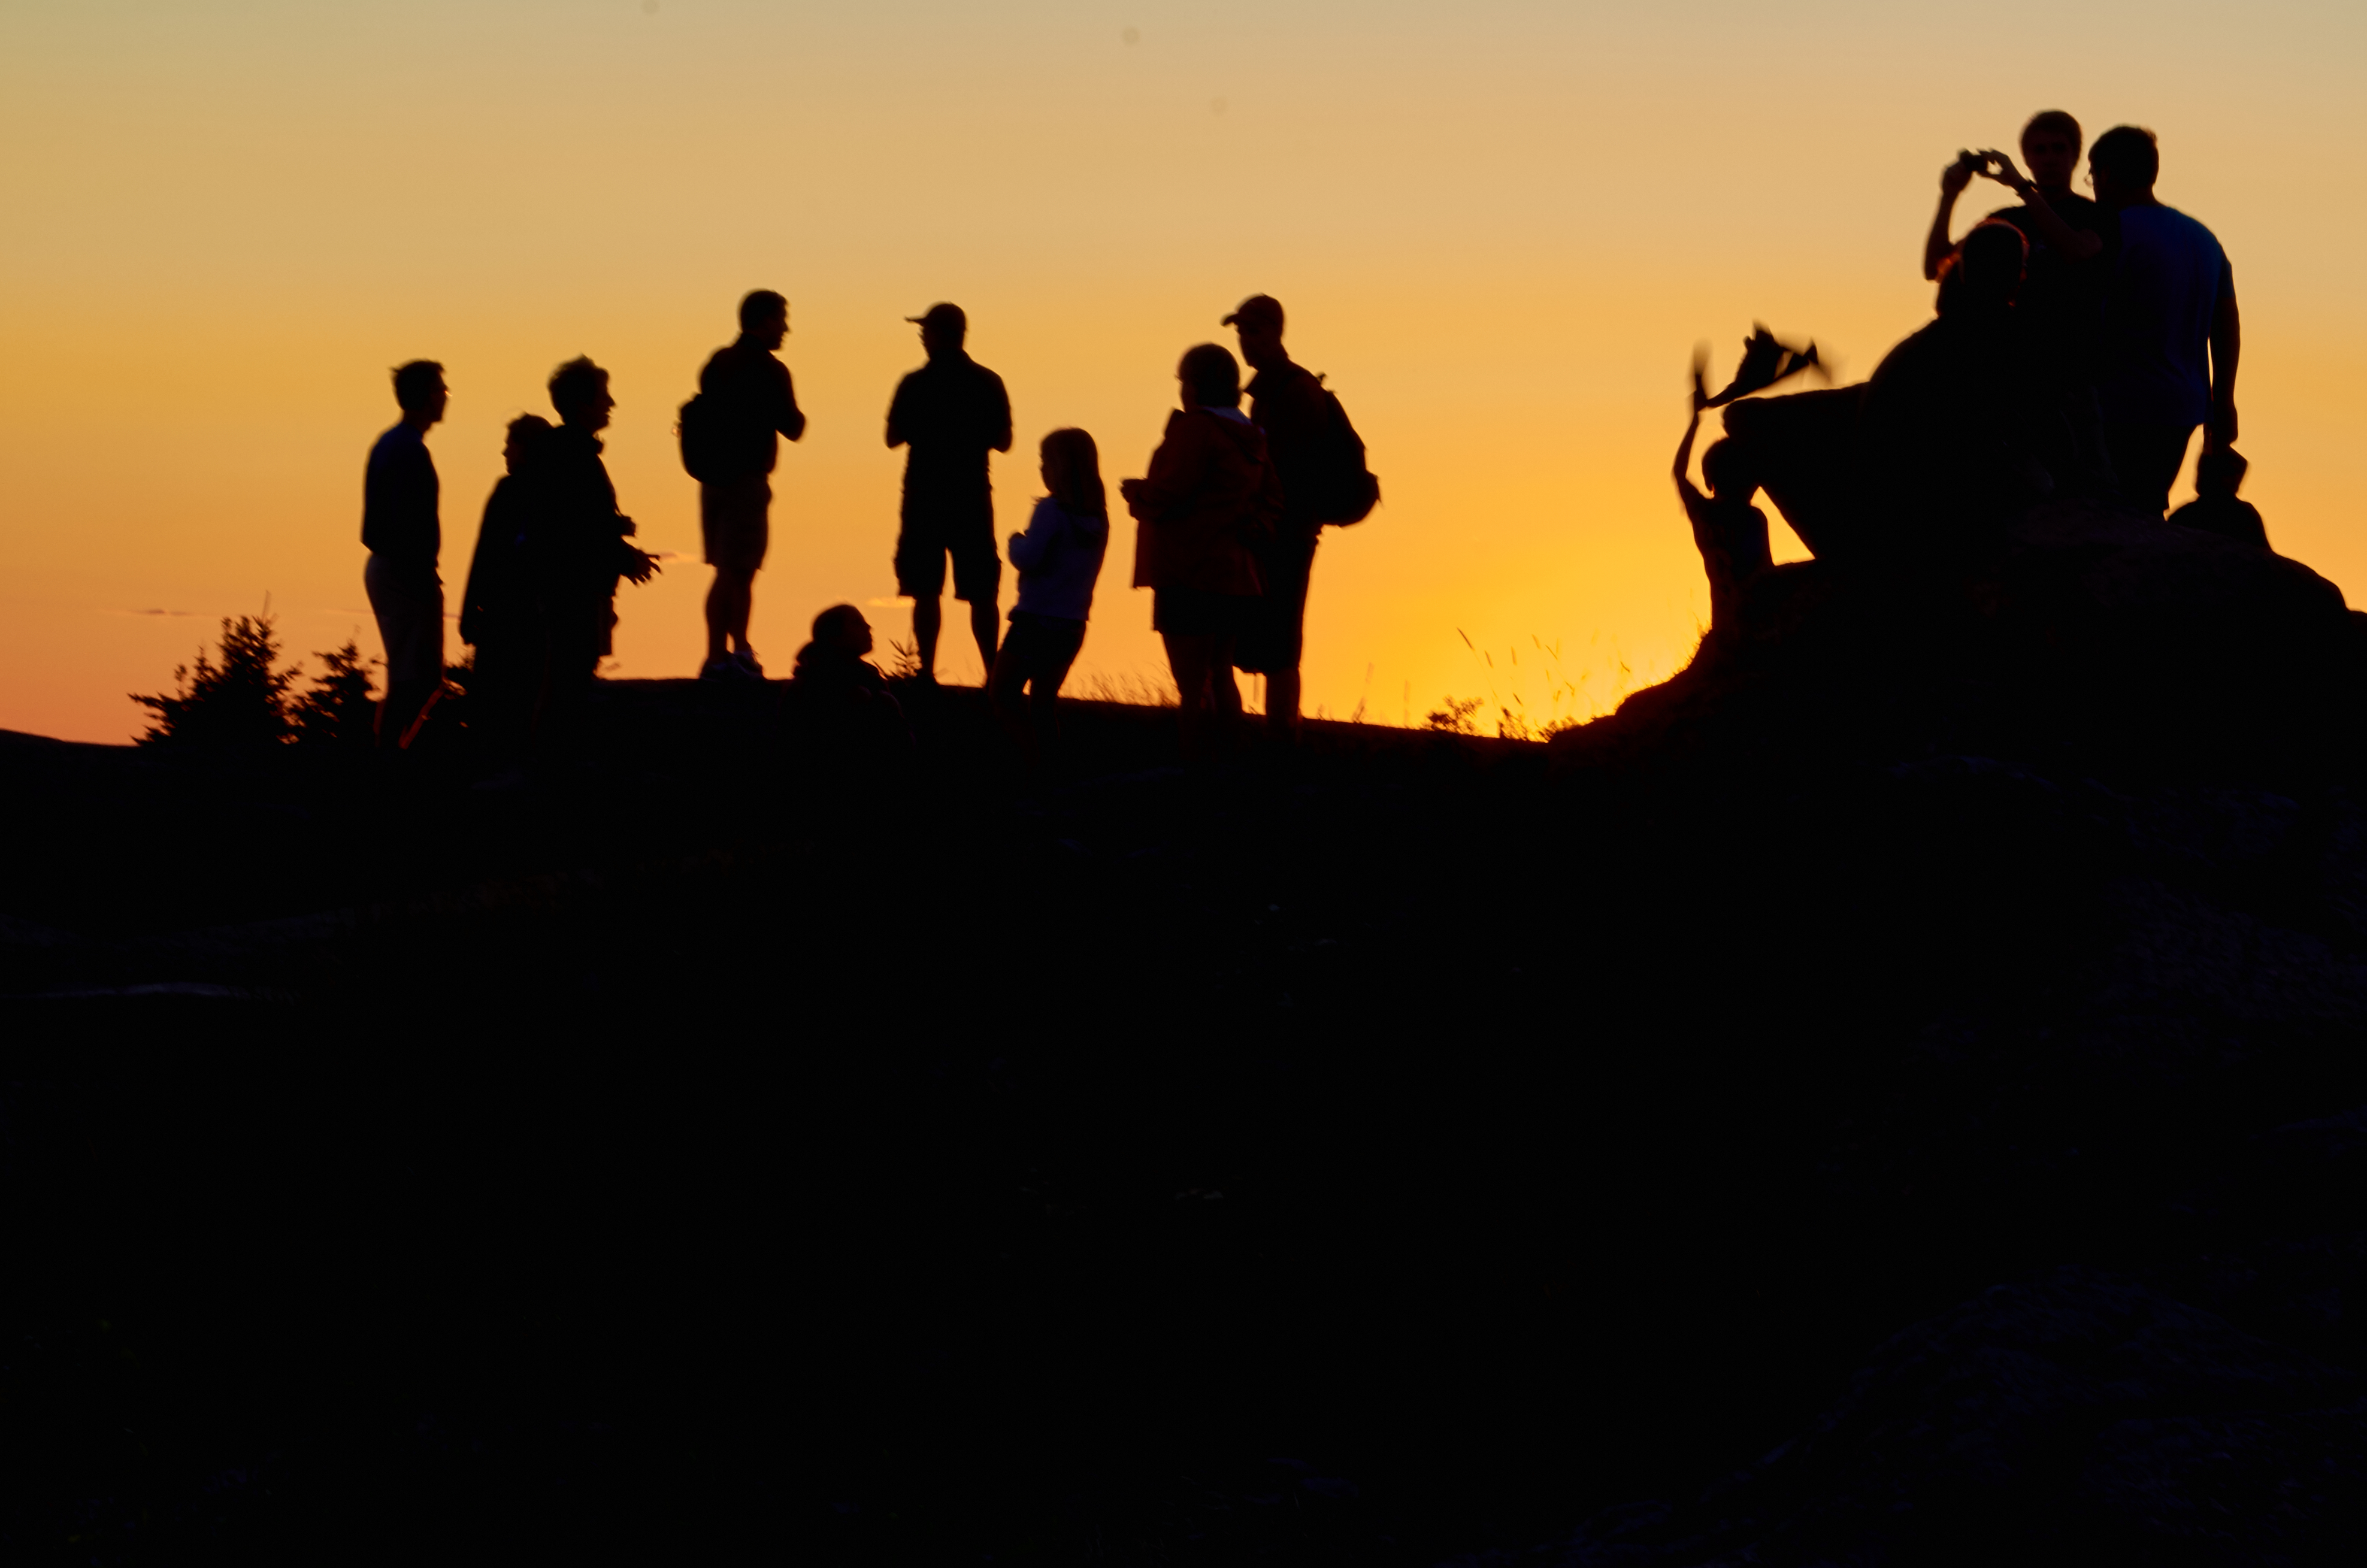
silhouette, sky, backlighting, sunset, horizon, photography, landscape, evening, shadow, sunrise